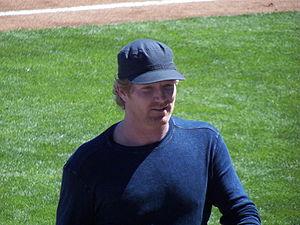
Petros Sampras, dit Pete Sampras, né le 12 août 1971 à Washington aux États-Unis, est un joueur de tennis américain.